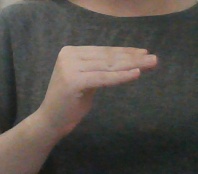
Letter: haa